Billiard ball

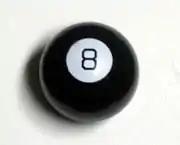
A Magic 8 Ball

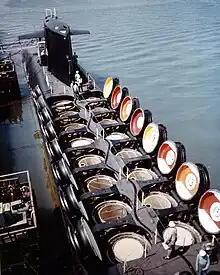
Ballistic missile submarine displays a billiard motif on her missile hatches

The 8 ball is frequently used in Western, especially American, culture as an element of T-shirt designs, album covers and names, tattoos, household goods like paperweights and cigarette lighters, belt buckles, etc. A classic toy is the Magic 8 Ball "oracle".